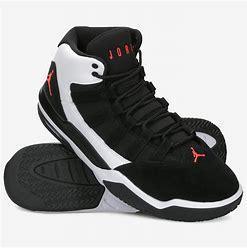
Brand: Jordan
Model: Max Aura 5